Philipp Franz von Siebold

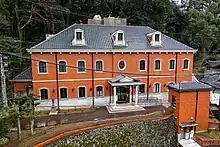
Siebold Memorial Museum in Nagasaki, Japan

After his return to Europe, Von Siebold tried to exploit his knowledge of Japan. Whilst living in Boppard, from 1852 he corresponded with Russian diplomats such as Baron von Budberg-Bönninghausen, the Russian ambassador to Prussia, which resulted in an invitation to go to St Petersburg to advise the Russian government how to open trade relations with Japan. Though still employed by the Dutch government he did not inform the Dutch of this voyage until after his return.